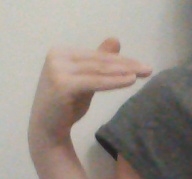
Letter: khaa